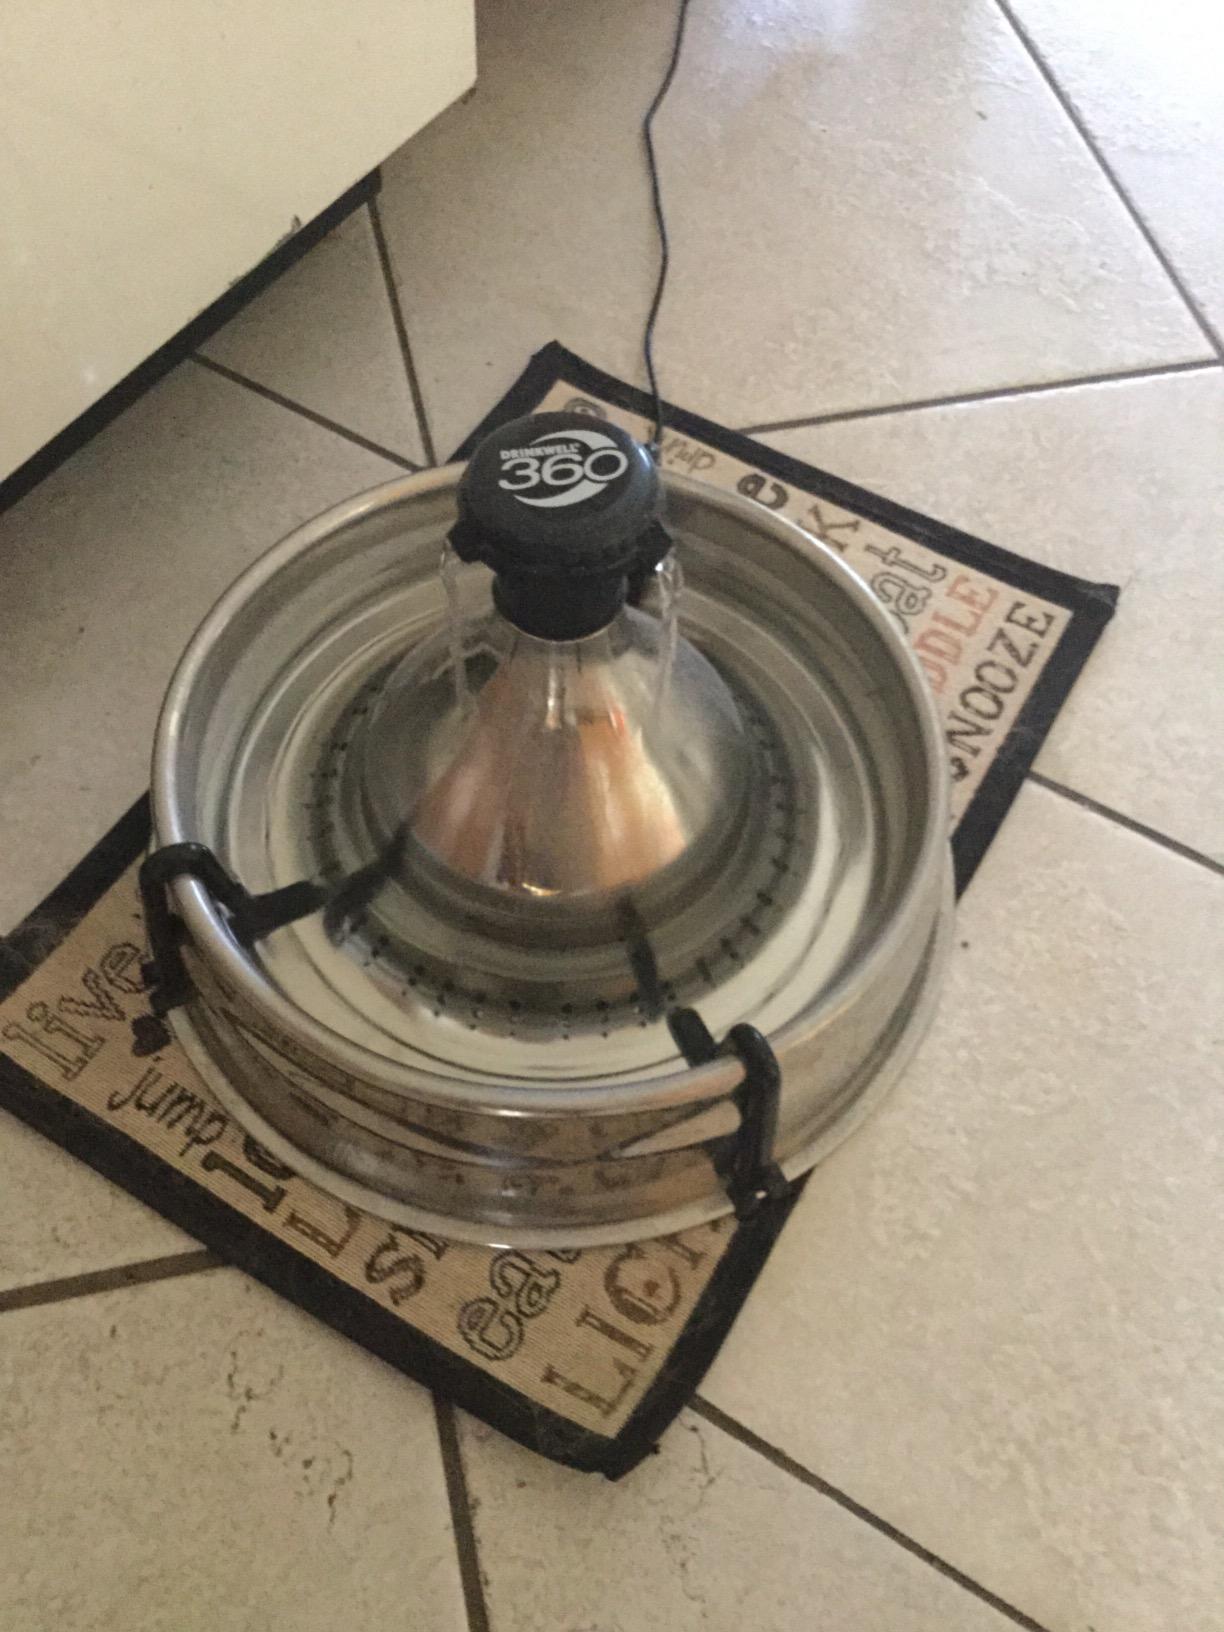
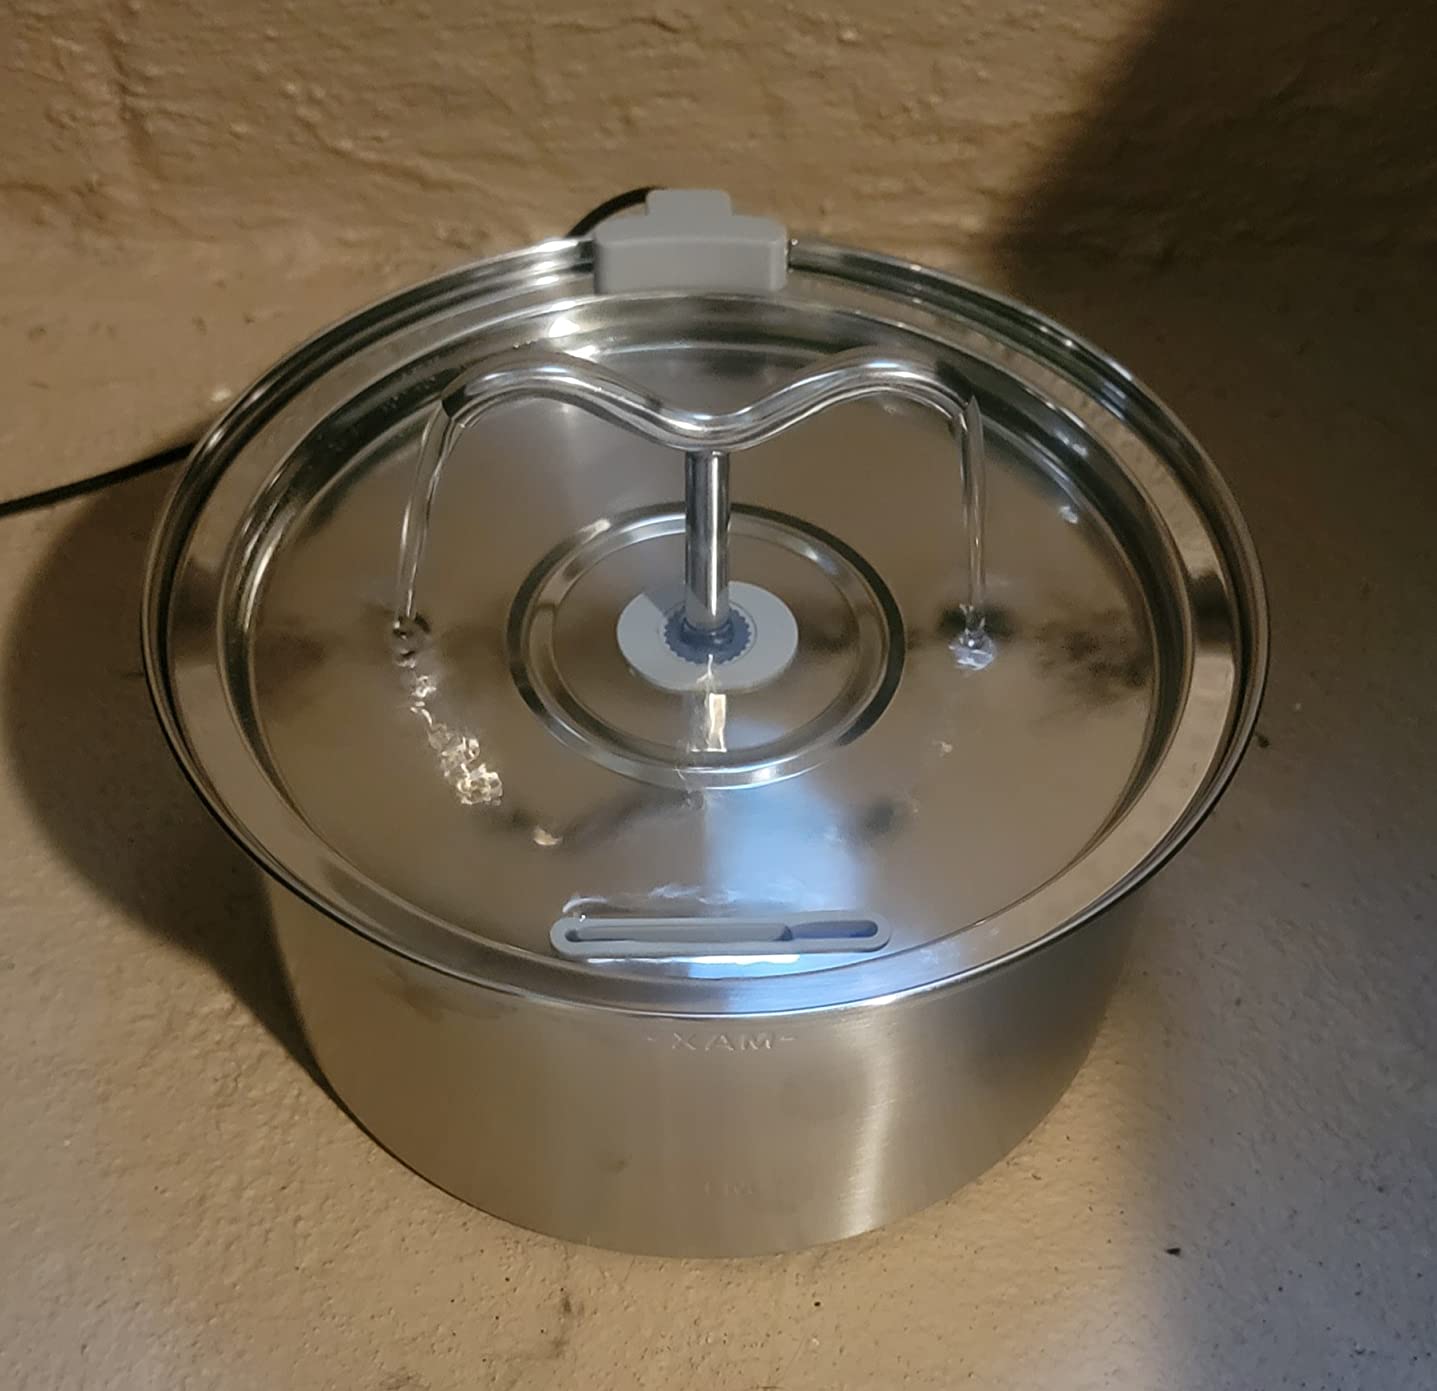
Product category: items_bowl
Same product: no